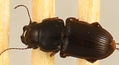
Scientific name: Cratacanthus dubius
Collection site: North Sterling NEON (STER), plot STER_026